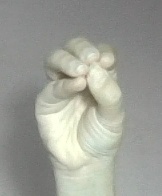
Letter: ha